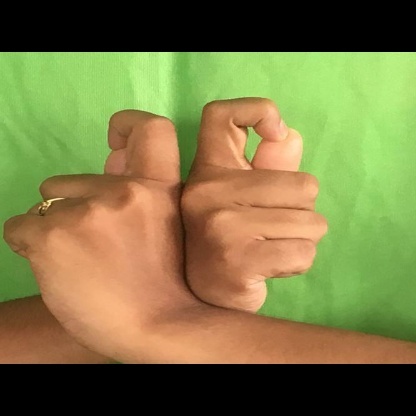
Mudra: Berunda